Question: What time is it?
Tambaya: Wani lokaci ne wannan?
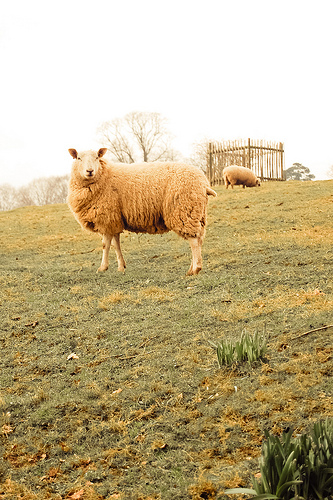
Answer: Daytime.
Amsa: Da rana.